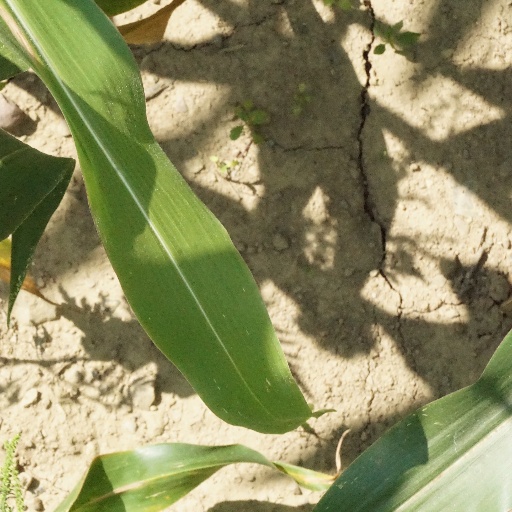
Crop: maize; corn